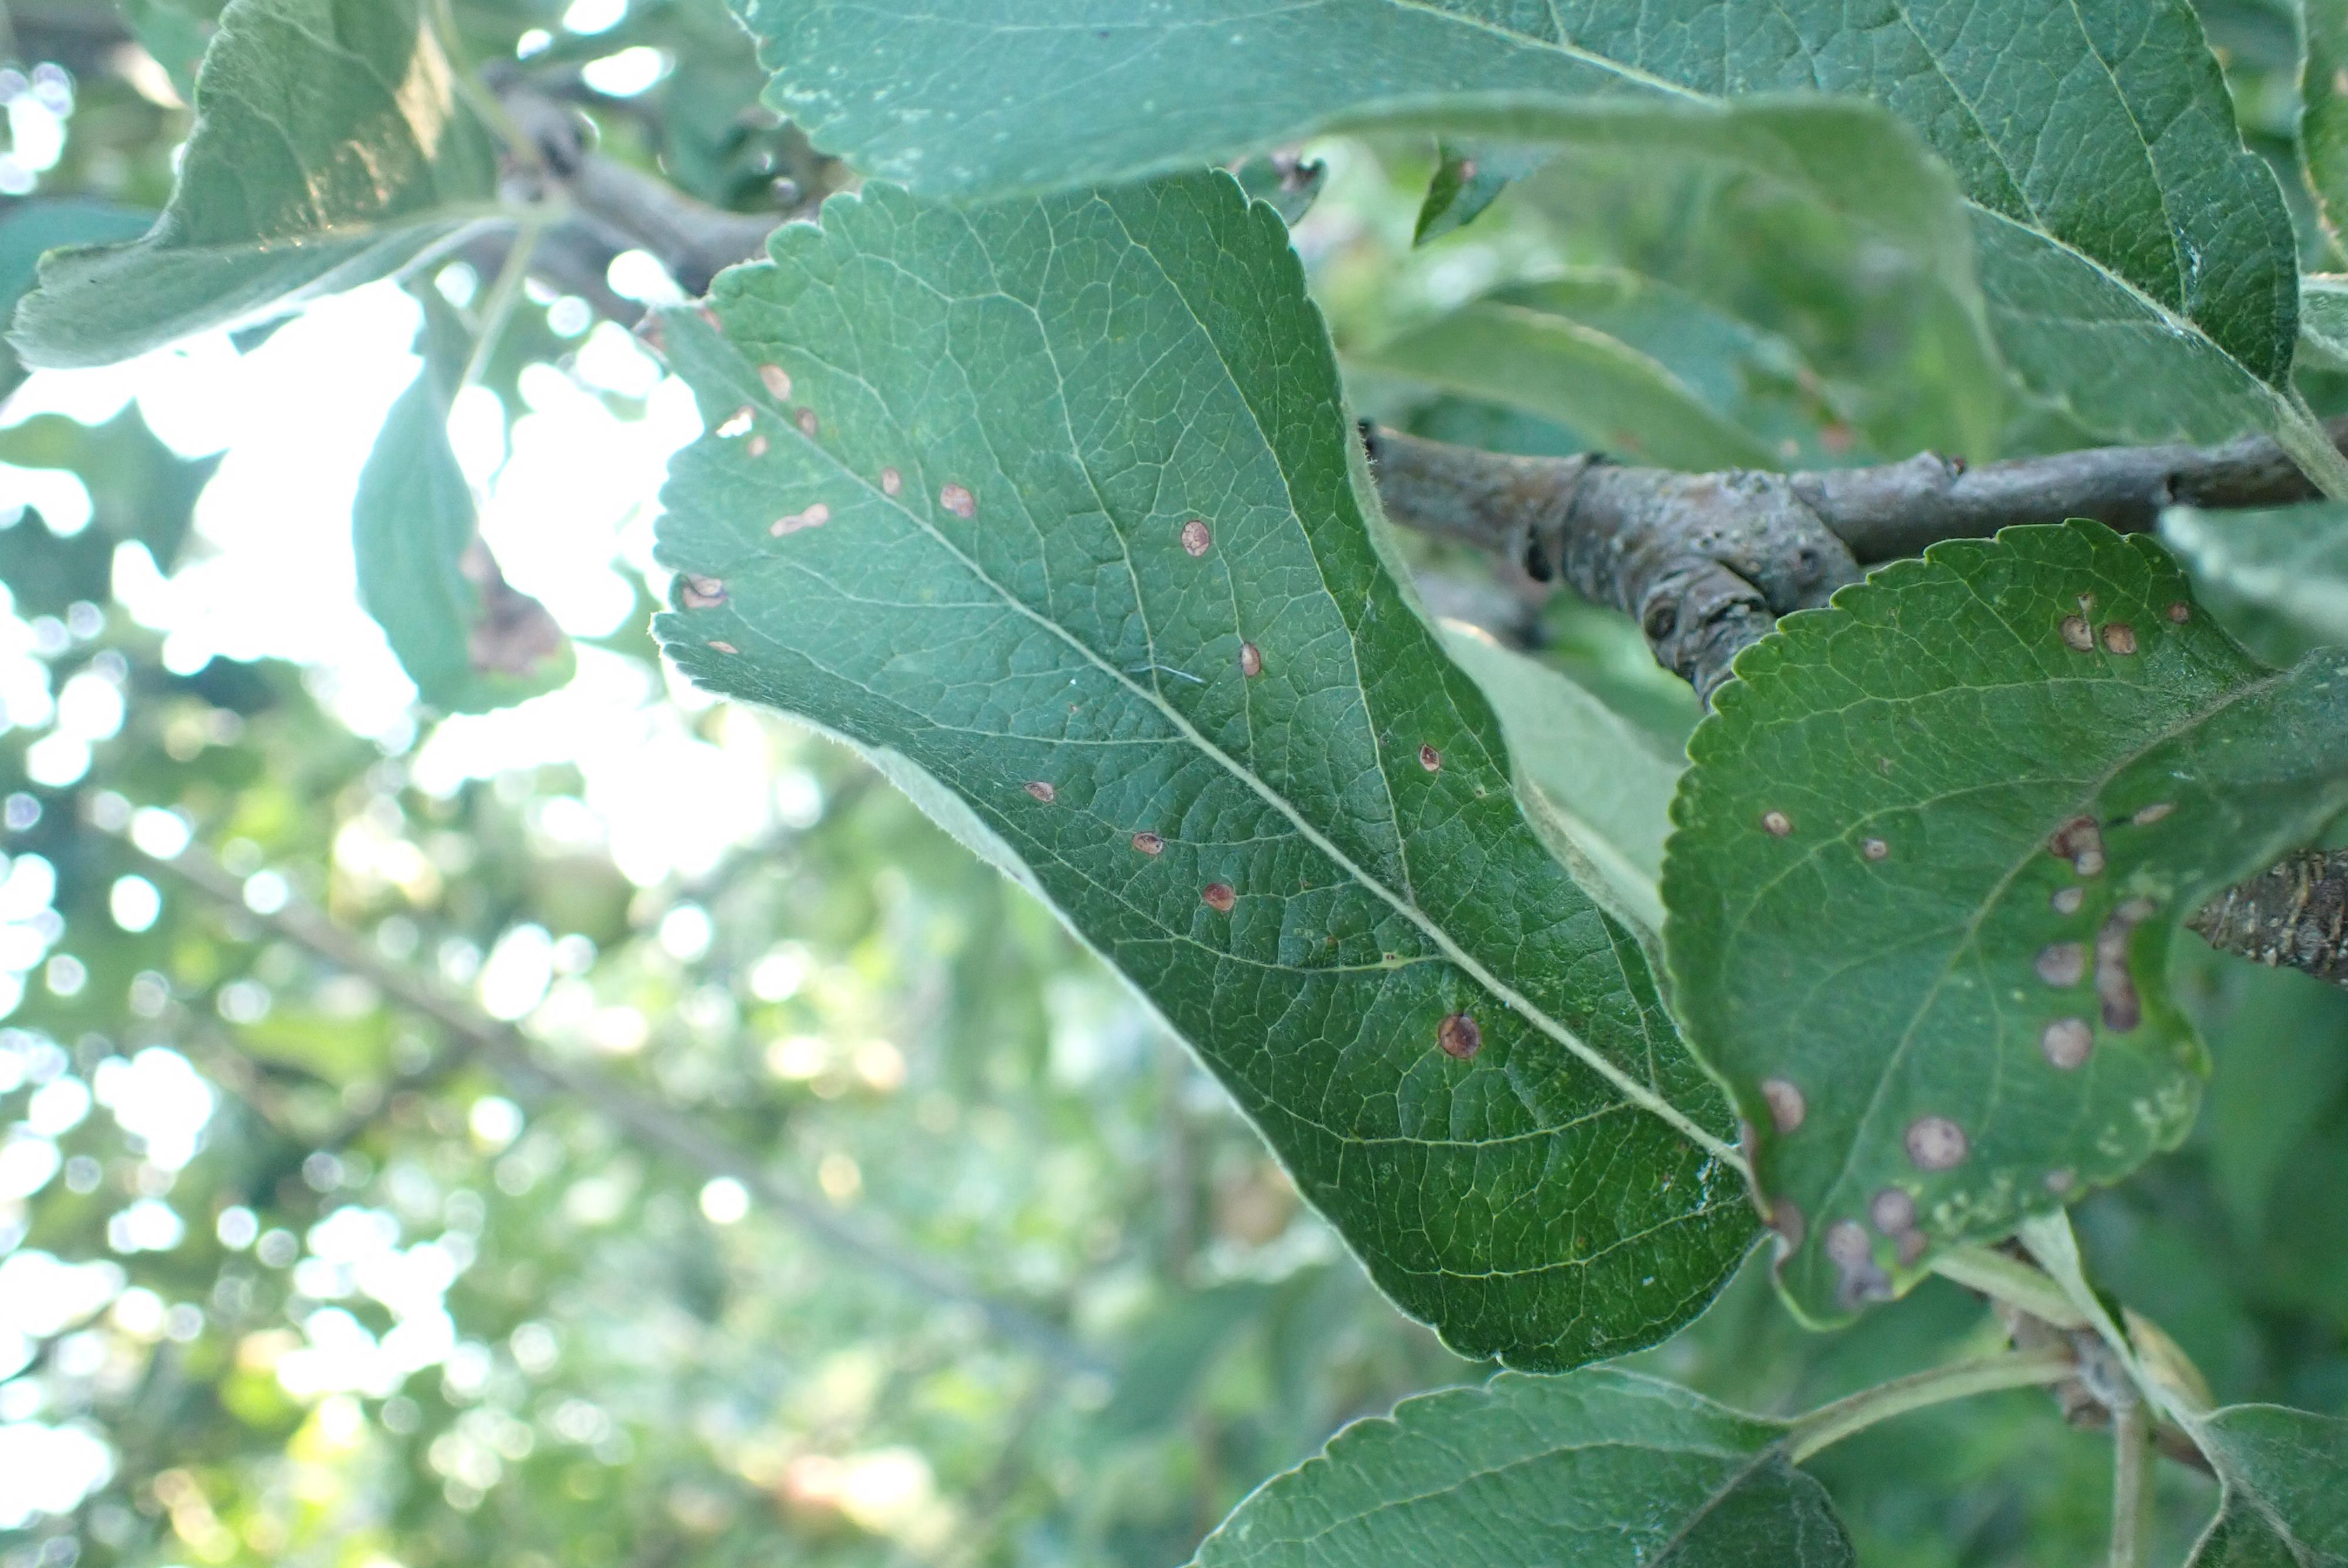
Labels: frog_eye_leaf_spot